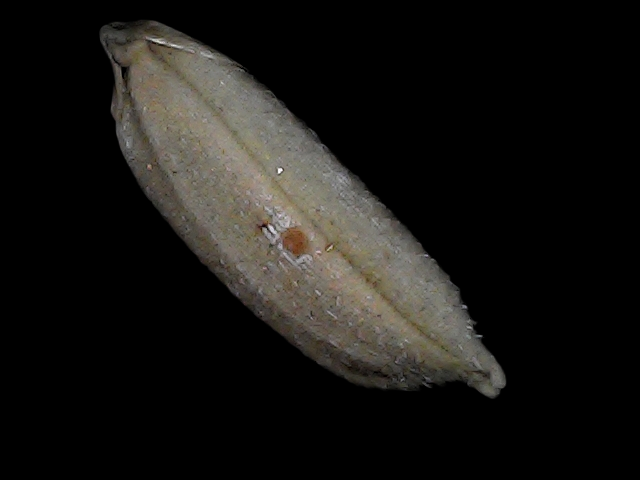
Rice variety: Bd79